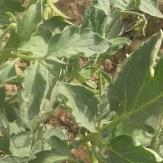
Crop: Tomato
Condition: healthy-leaf